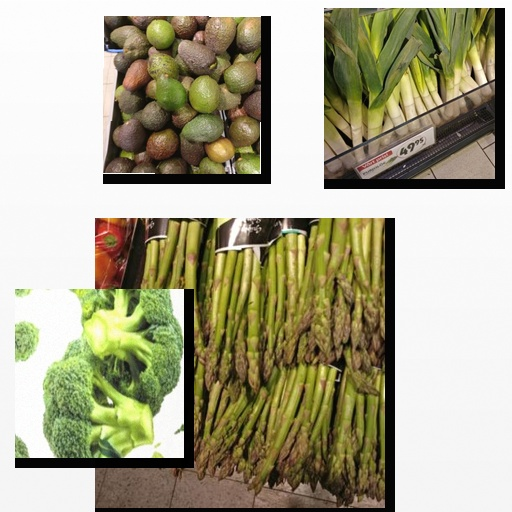
Food items: avocado, leek, broccoli, asparagus